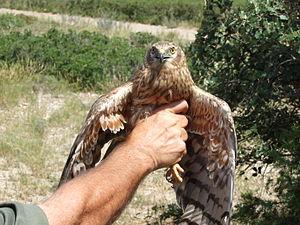
Le mont de Marcilly est un sommet de Côte-d'Or se situant sur la commune de Marcilly-sur-Tille. Couvrant une surface de 10 hectares, il est connu pour abriter des plantes appartenant à différents domaines biogéographiques.